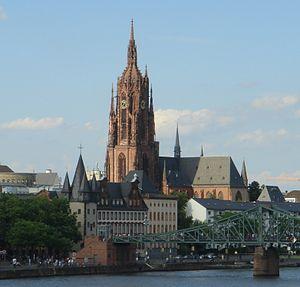
La collégiale Saint-Barthélemy, souvent appelée « cathédrale de Francfort », est la plus grande église de Francfort-sur-le-Main. Lieu d'élection, dès 1356, et, à partir de 1562, de couronnement de l'empereur romain germanique, elle a joué un rôle important dans l'histoire allemande et fut au XIXᵉ siècle un symbole d'unité nationale. Le 14 octobre 1548, la cathédrale a été ordonnée à nouveau par mesure de précaution par l'archevêque de Mayence Sebastian von Heusenstamm. Elle n'a jamais été une cathédrale.